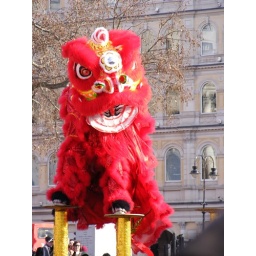
Traditional Chinese lion dancers balance and leap from pole to pole in a demonstration during Trafalgar Square's New Year celebration.